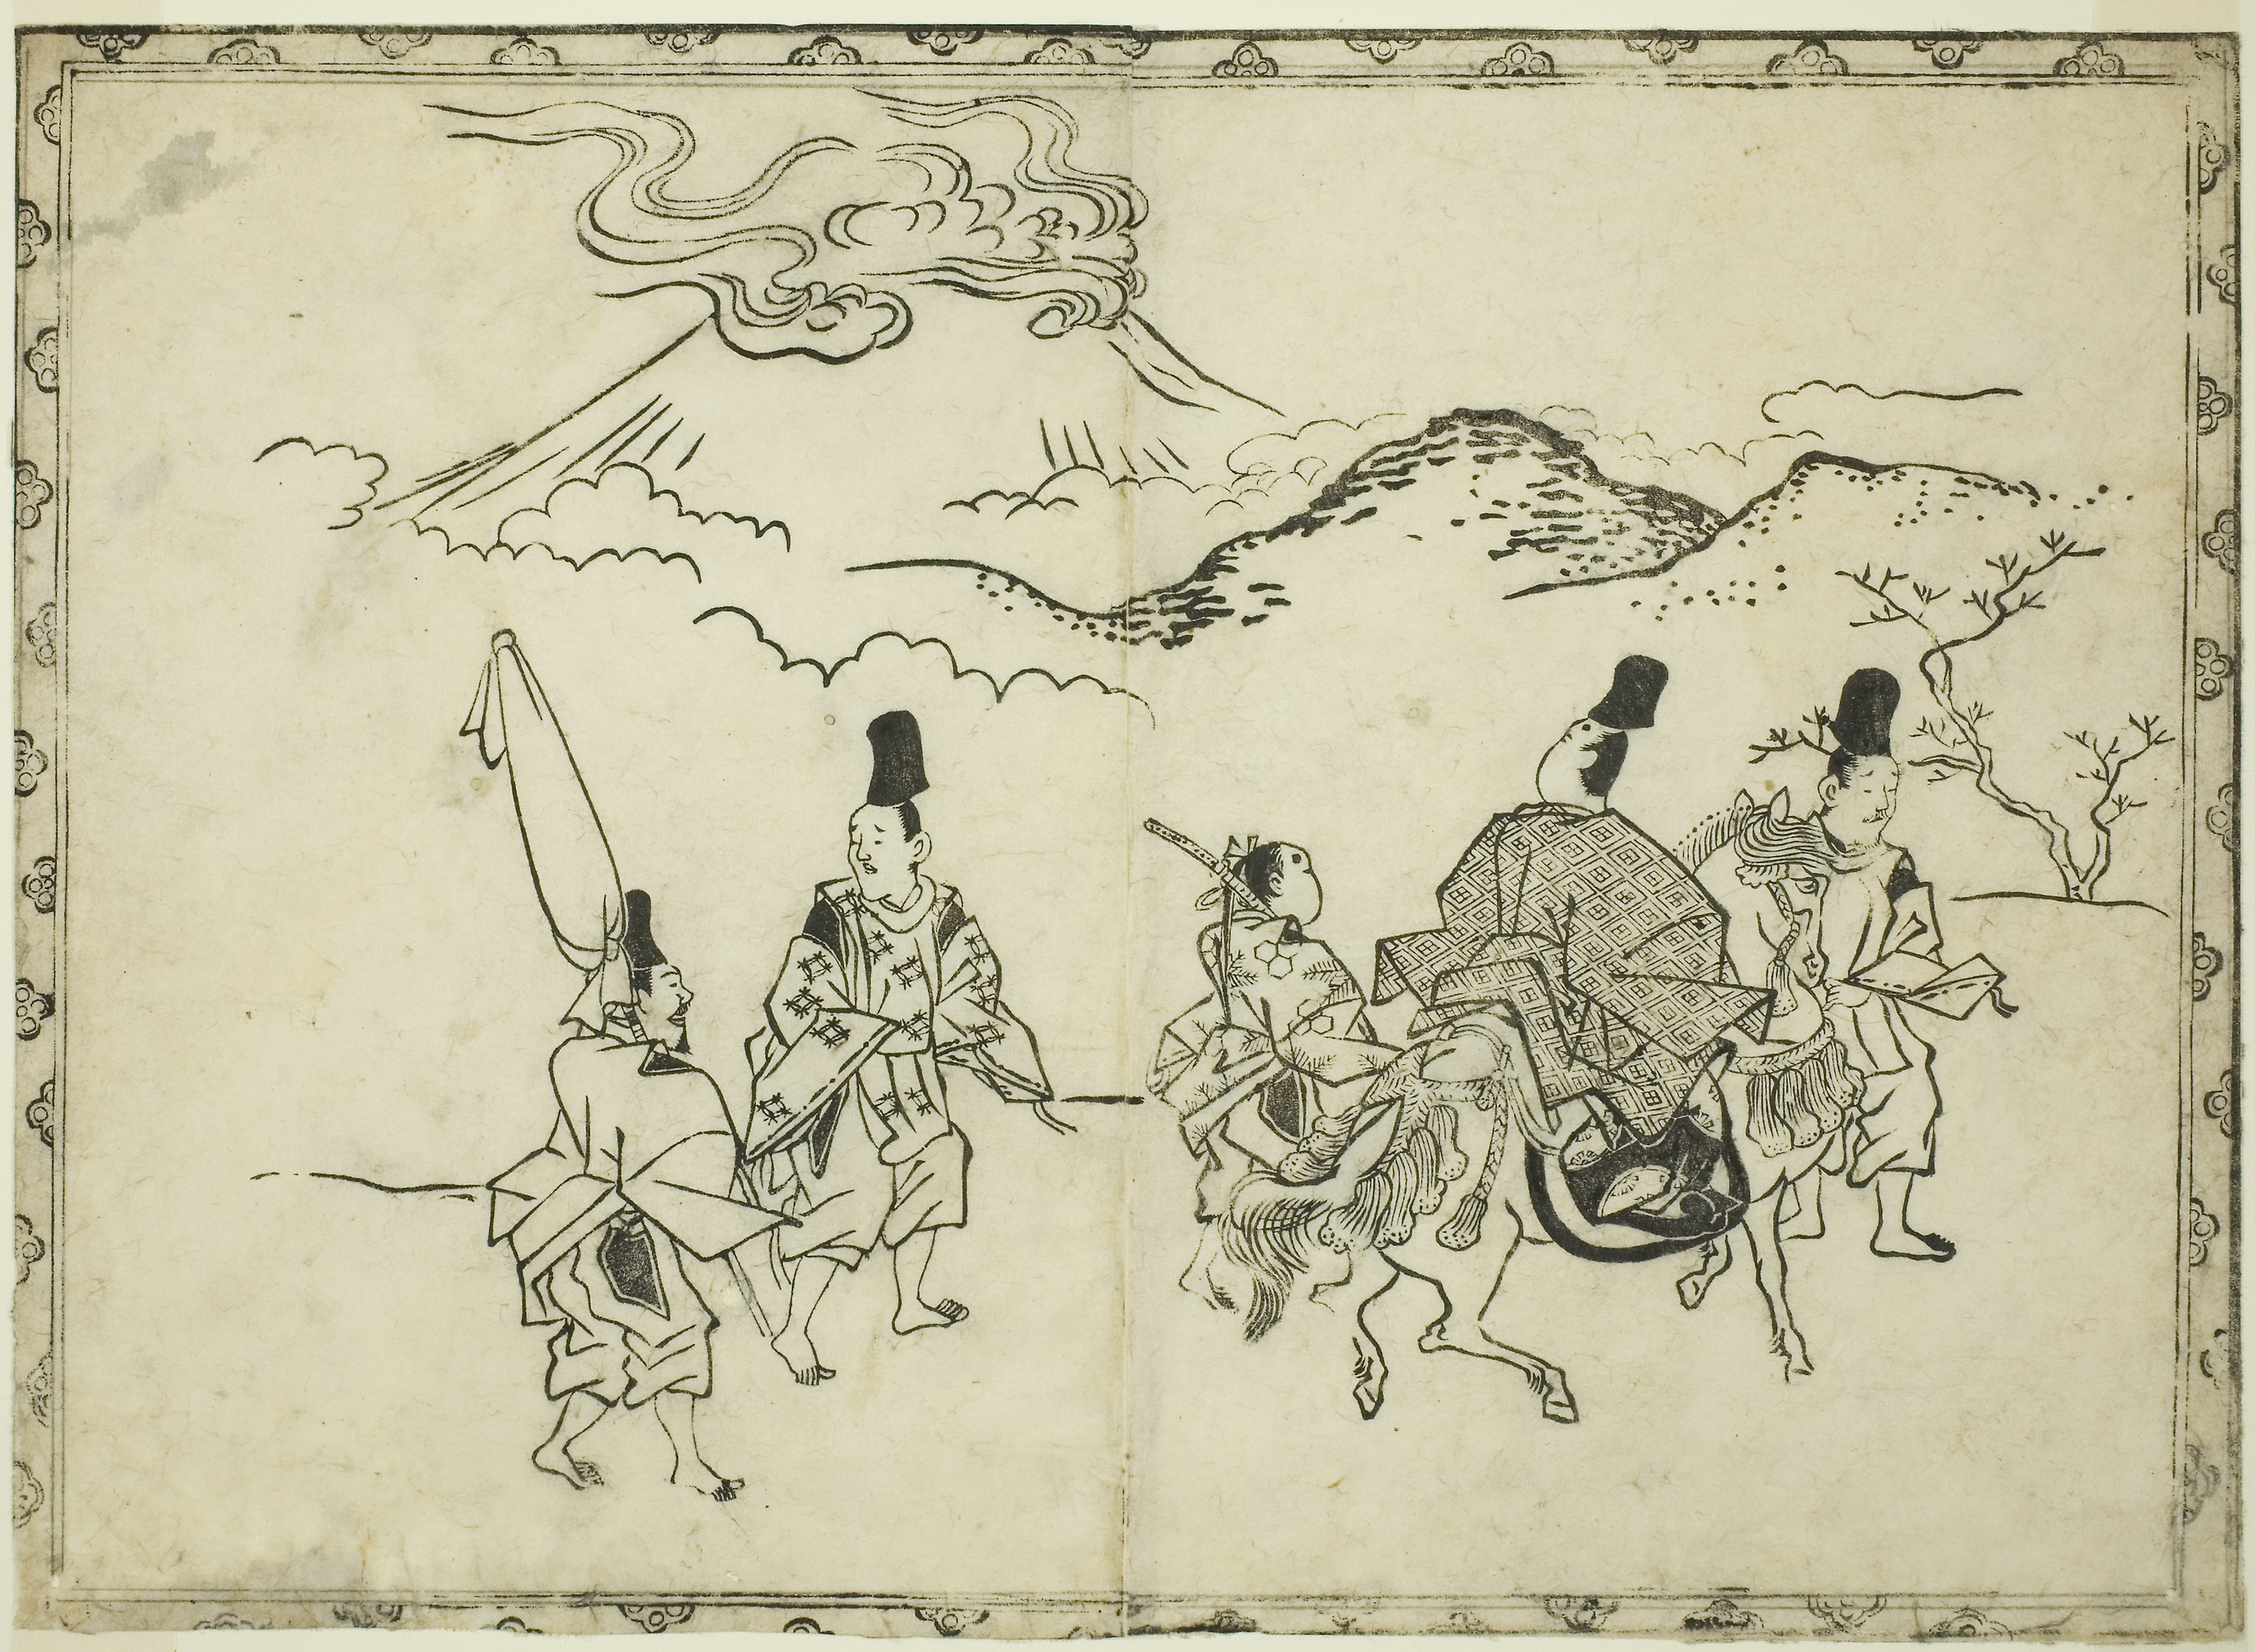
drawing, text, art, sketch, artwork, illustration